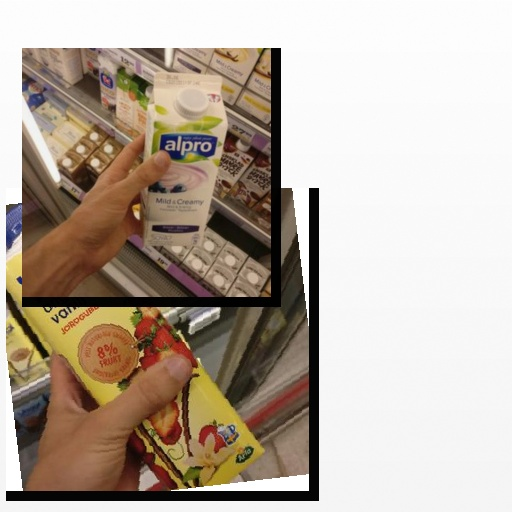
Food items: blueberry_soy_yogurt, strawberry_yoghurt